Māngere United League Football Club

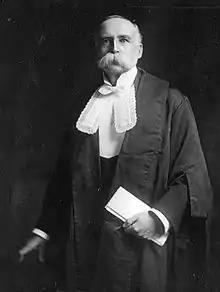
Sir Frederic Lang, club Patron in 1930 (speaker of the House of Representatives from 1913 to 1922).

Jack Wilson was named in the Auckland Trial match in the Probables side on the wing. The Possibles won the match 24-14 on July 11. It was speculated in the Auckland Star in early August that Wilson must have gone very close to New Zealand selection for the first test against the touring England side. However the selectors had preferred Len Scott and Roy Hardgrave. Jack Wilson was selected for the Auckland Provincial team to play the touring England team. He was initially chosen as an emergency player but came on to replace Beattie who was injured during the match. He received few chances while on the field.